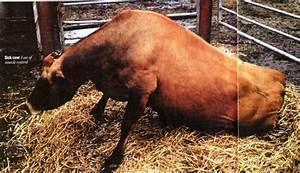
cow